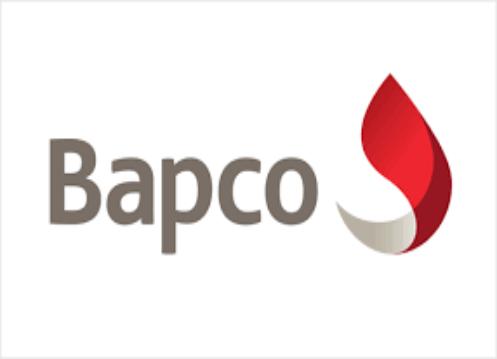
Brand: Bapco
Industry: Others